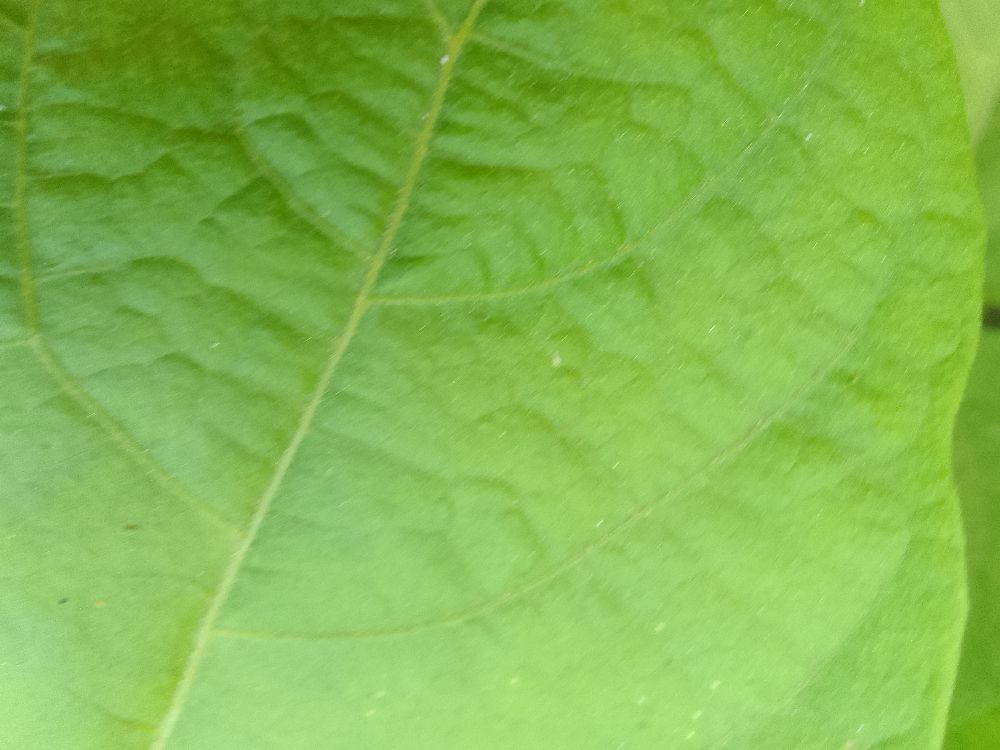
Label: healthy